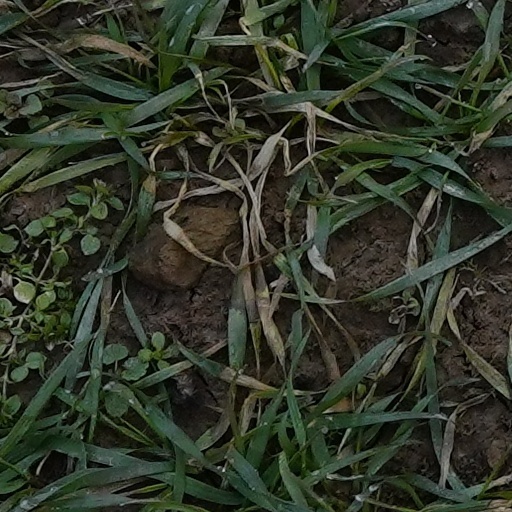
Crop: wheat